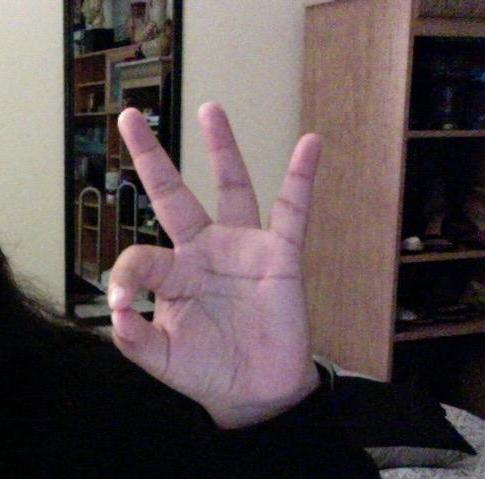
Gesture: ok